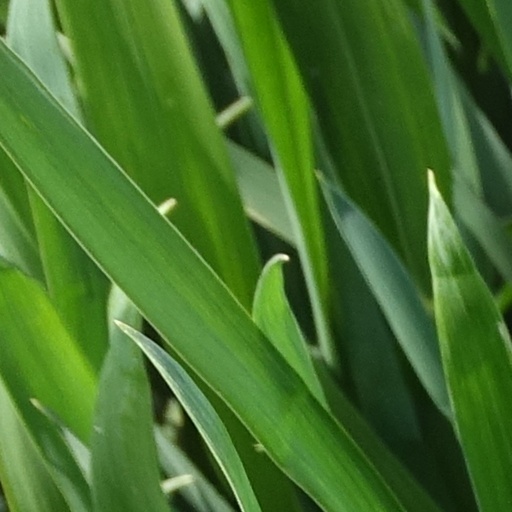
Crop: wheat